Basnæs

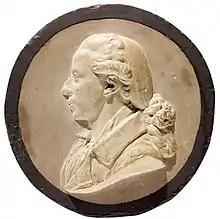
Jens Lowson by Nicolai Dajon, 1786

The new owner of Basnæs was admiral Christian Bielke. Bielke increased the size of the estate even further. His third wife, Vibeke Juel, who had become a widow in 1694, married Gregers Juel in 1701. His holdings included Eriksholm and Aastrup. He sold Basnæs in 1705 to Poul Eggersm a district judge of Zealand. Eggers sold Basnæs by auction in 1716 for 40,000 Danish rigsdaler to Lars Venzon til Sæbygård and Hagestedgård. Shortly thereafter Benzon sold the estate to the French-born army officer eralløjtnant Laurence de Boysset. His son Christian Frederik de Boysset sold Basnæs by auction in 1836 for 44,100 rigsdaler to count ktion var greve Frederik von Holstein-Golsteinborg. After his death in 1774, Basnæs was sold in a third auction, this time to Johan Baltzer Henrich, district judge of Lolland-Falster. Henrich sold Basnæs after just one month to Peder Mikkelsen Qvistgaard, who was already leasing Gisselfeld. The next owner was count Frederik Otto von Wedel-Jarlsberg. The main building was destroyed by fire in 1758. The owner was almost killed during the incident. Iver a period of six years, from 1762 to 1768, Basnæs changed hands five times.